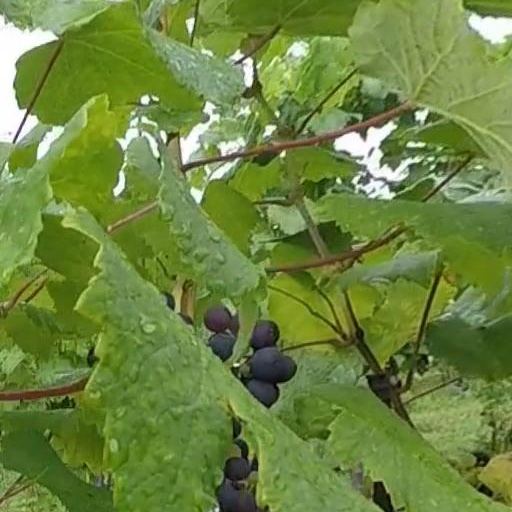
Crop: grape